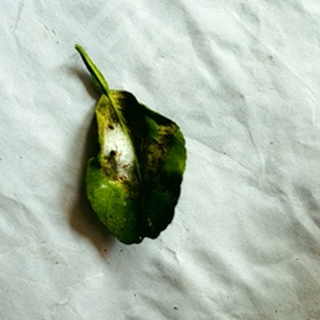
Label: lemon_spider_mites